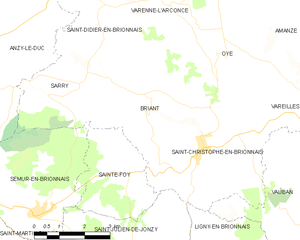
Carte des communes françaises